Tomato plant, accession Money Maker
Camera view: tilt-top (135 deg); turntable rotation: 210 degrees
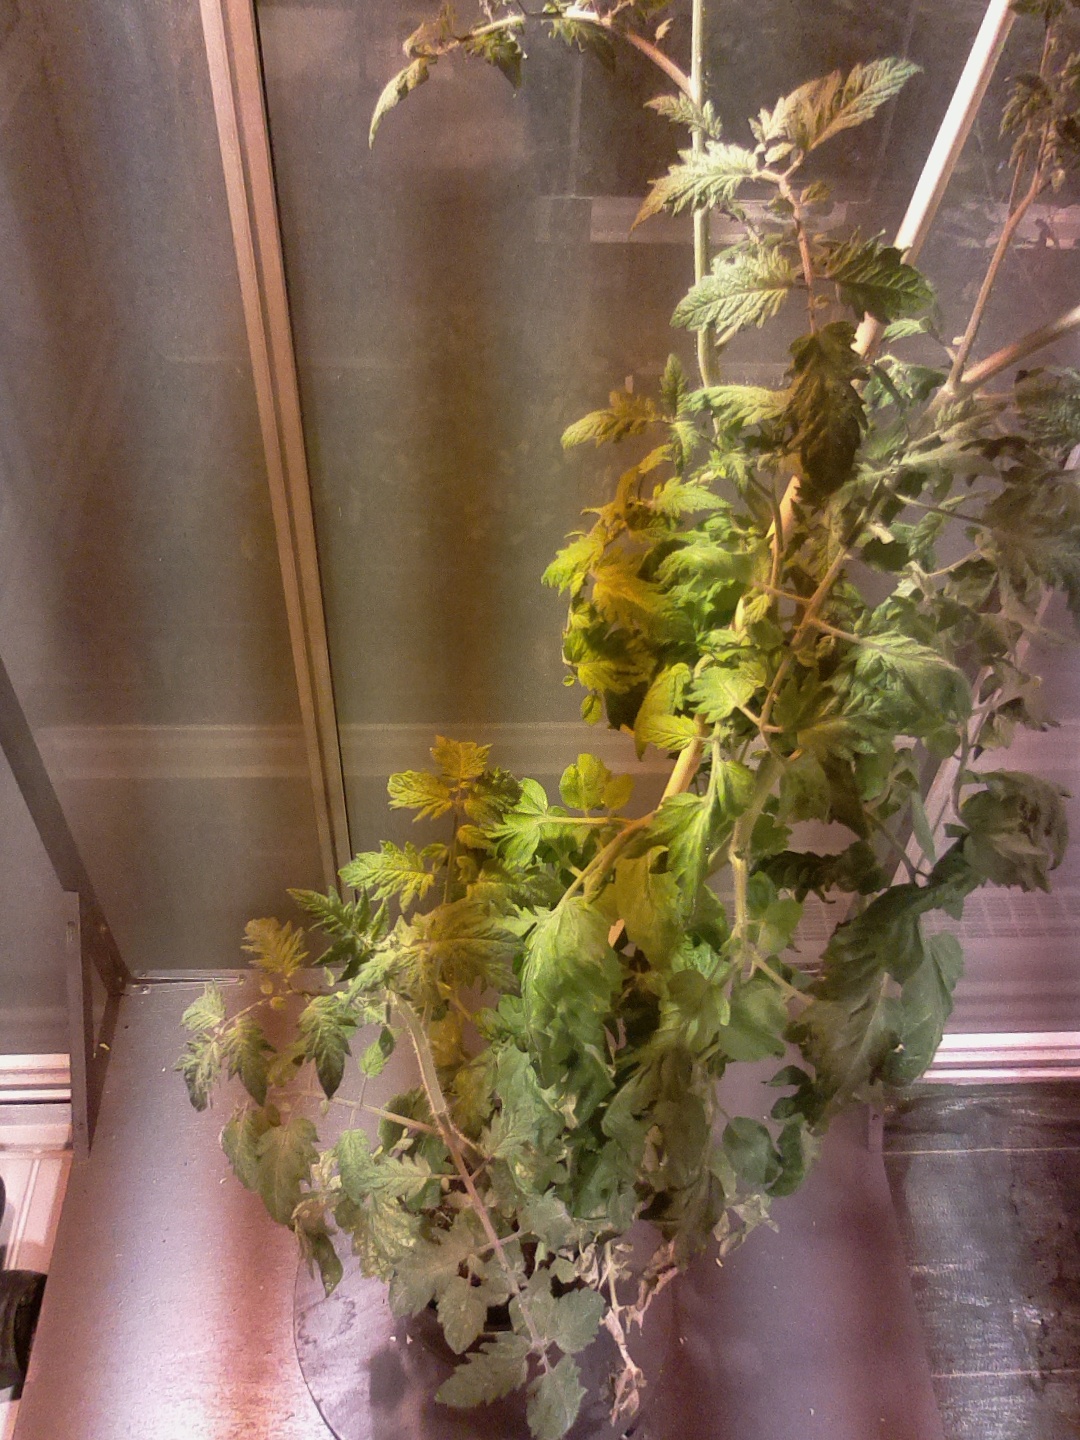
BBCH growth stage 73: 30%-40% of final fruit size